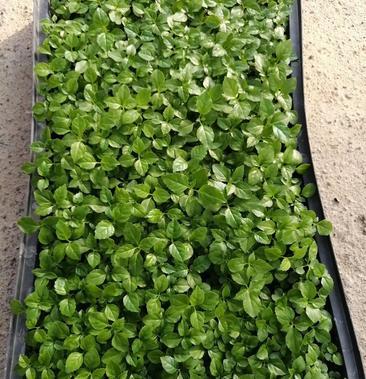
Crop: unknown
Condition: bean